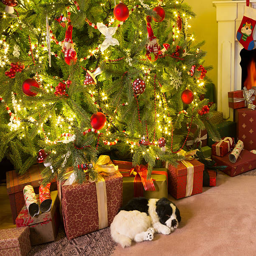
presents under the christmas tree